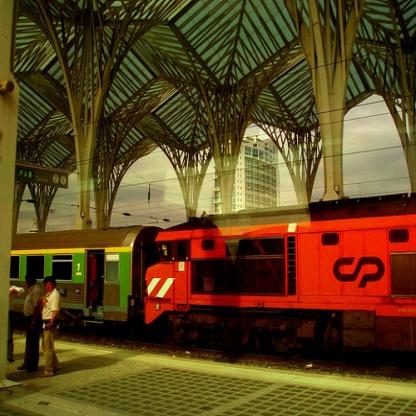
Scene: Indoor